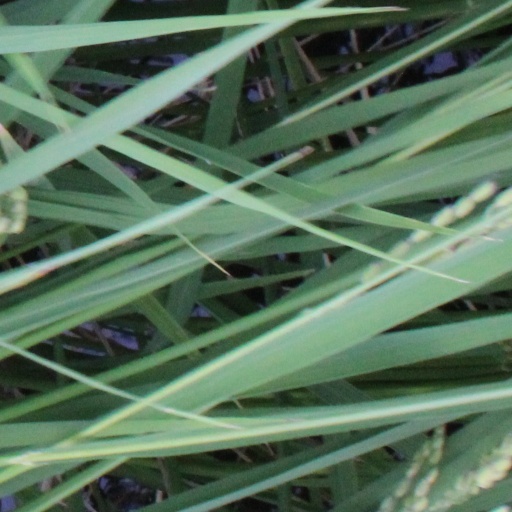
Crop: rice